Carol I of Romania

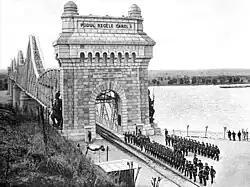
The Anghel Saligny Bridge (known as King Carol I Bridge during the monarchy) crossing the Danube.

On 15 March 1881, the constitution was amended to proclaim Romania a kingdom. Carol became the first King of Romania, while the heir-apparent or heir-presumptive would be called Prince Royal. On 10 May, Carol was crowned king. The 1866 Constitution was retained, with the word "prince" replaced by the word "king".